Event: Nepal Earthquake
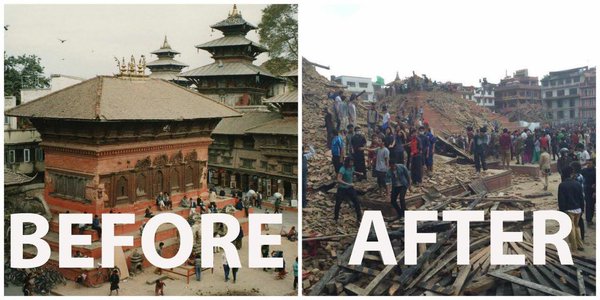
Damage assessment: damage